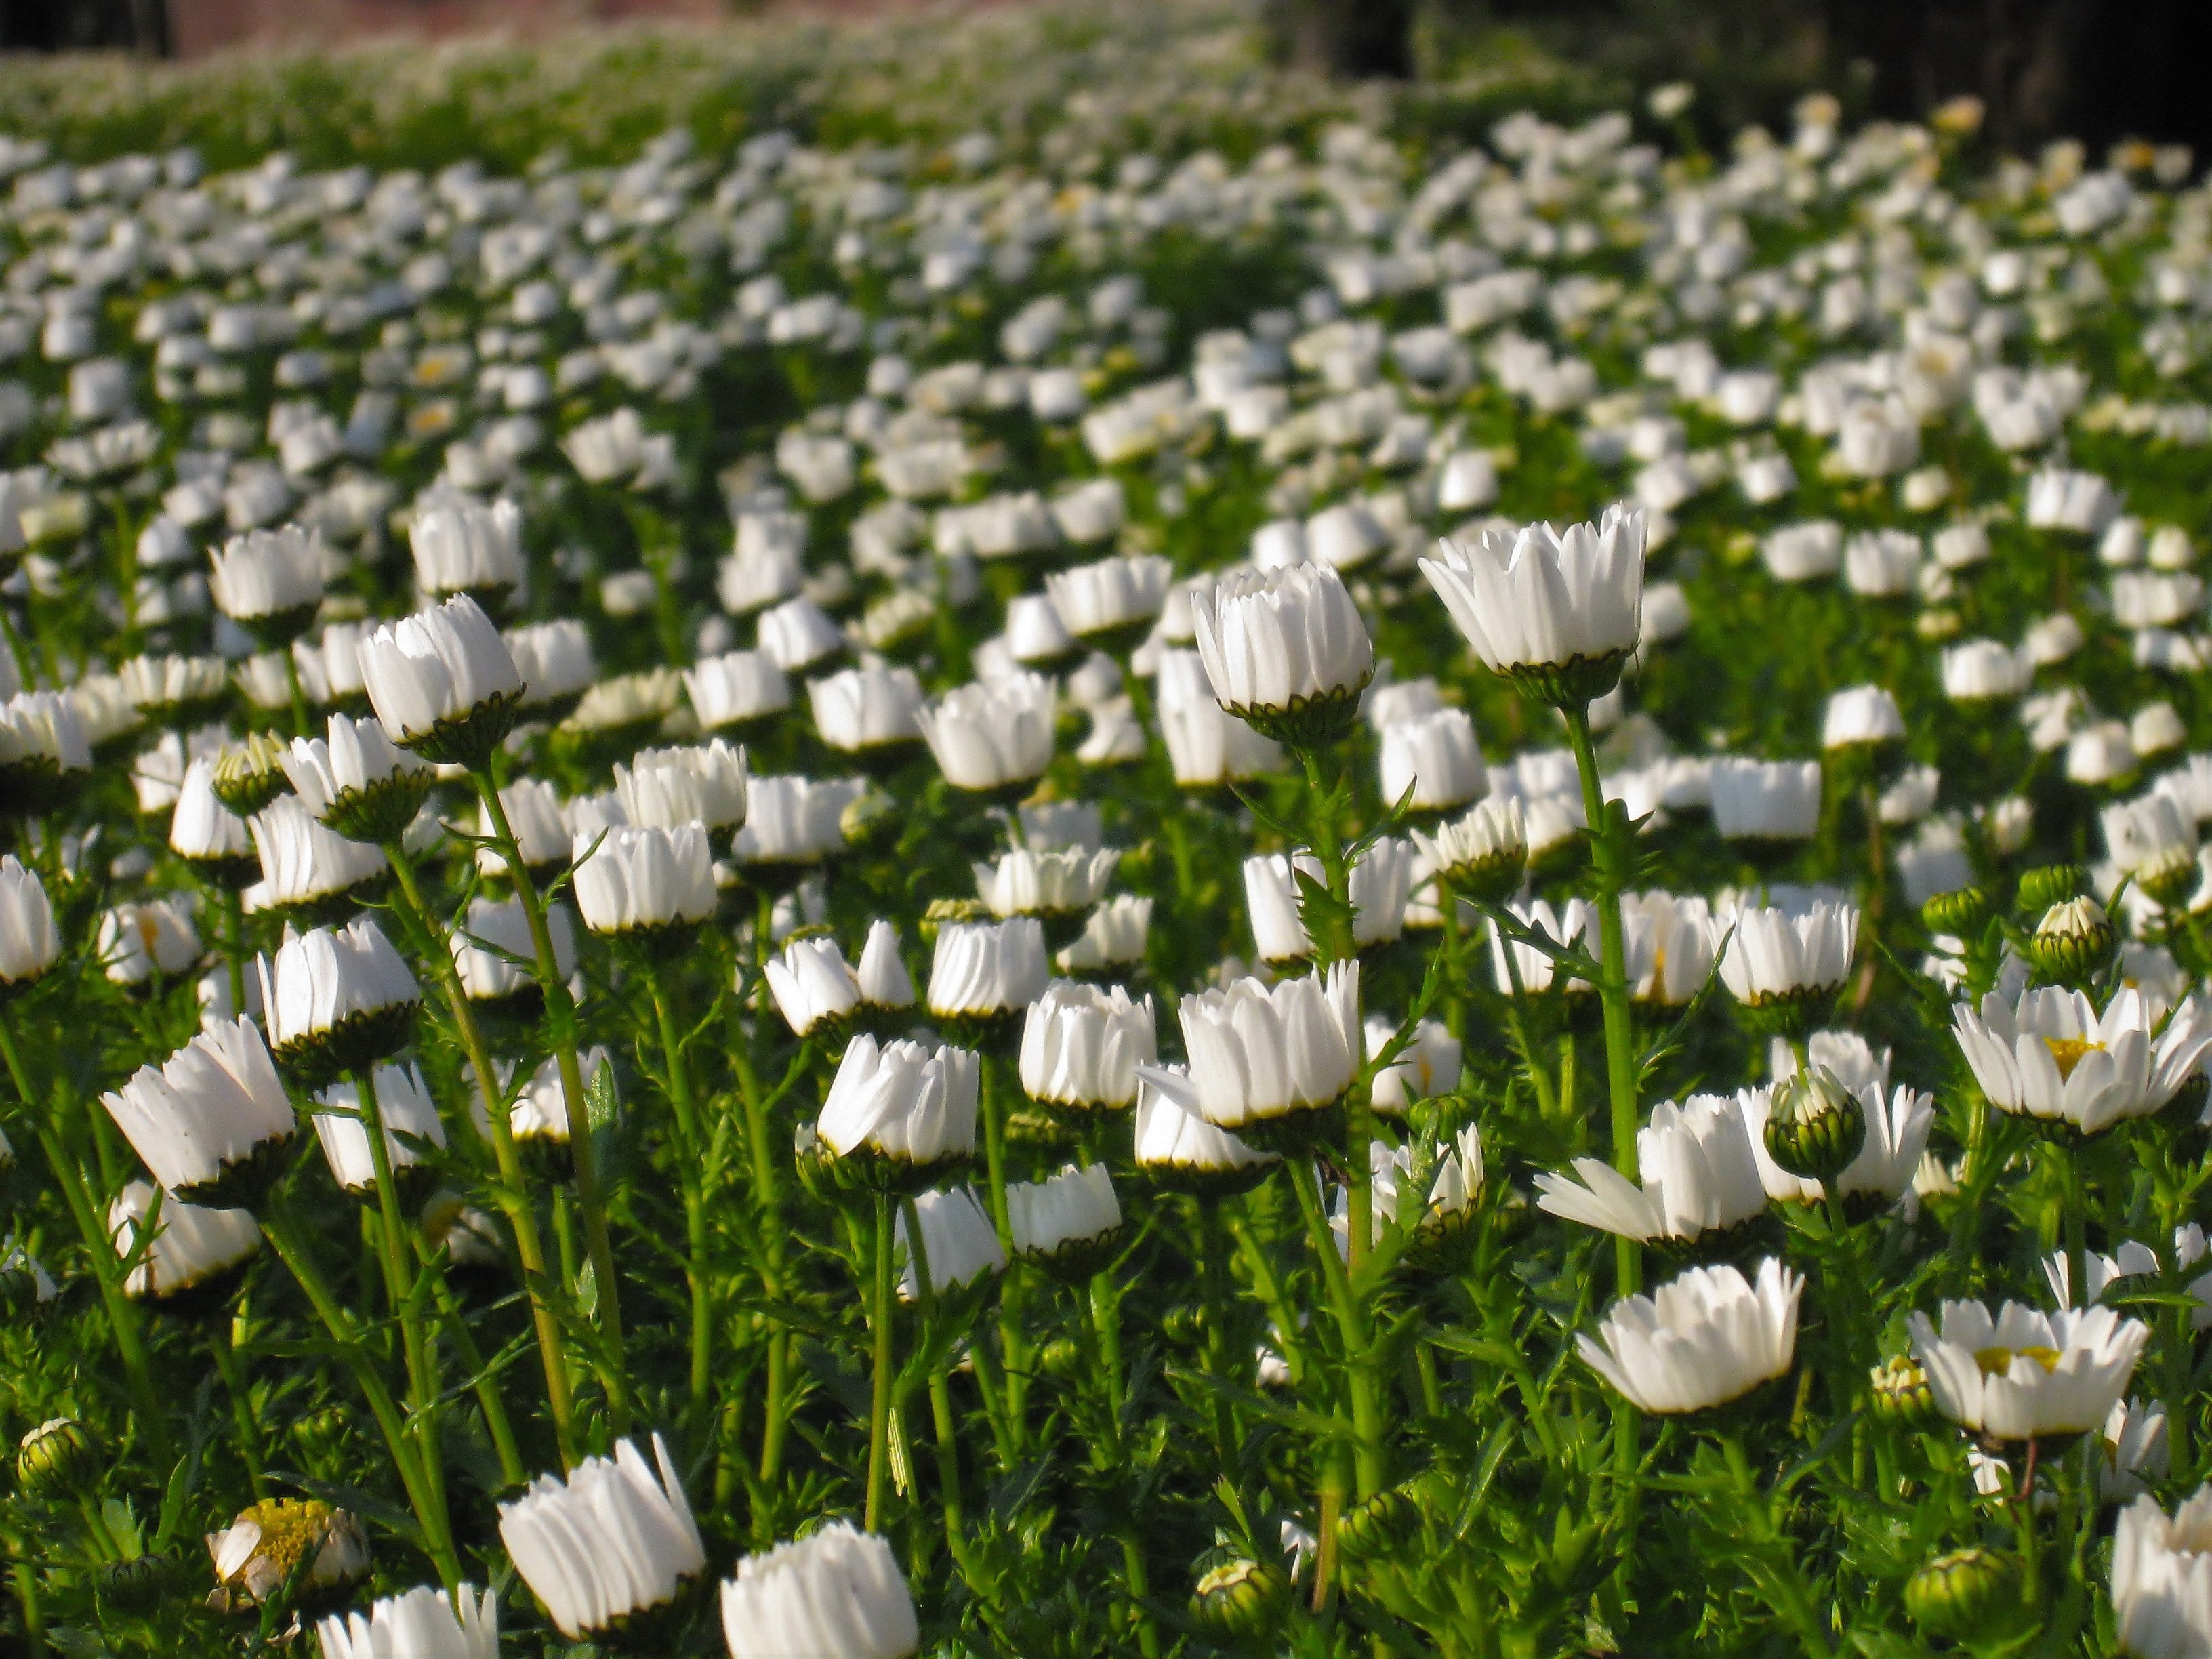
grass, plant, white, field, lawn, meadow, flower, petal, cute, daisy, female, aroma, green, small, botany, yellow, japan, flora, wildflower, flowers, flower bed, kanagawa, pretty, chrysanthemum, flowering, many, fragrance, margaret, otsu park, yokosuka, flowering plant, daisy family, early morning, antomasako, pure white, meek, oxeye daisy, land plant, chamaemelum nobile